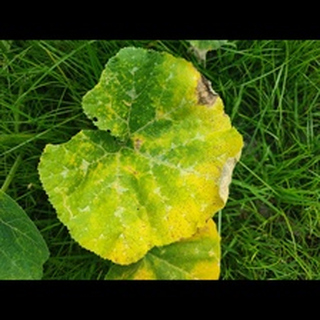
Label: pumpkin_downy_mildew